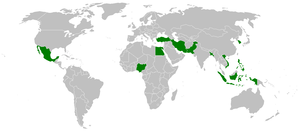
Le groupe des « Onze prochains » est un ensemble de onze pays susceptibles de compter, avec la Triade et les BRICS, parmi les plus importantes économies du monde dans le courant du XXIᵉ siècle. Cette liste a été établie le 12 décembre 2005 par la banque d'investissement américaine Goldman Sachs, en la personne de l'économiste Jim O'Neill sur la base de critères multiples comme la stabilité macroéconomique, la maturité politique, l'ouverture commerciale, les politiques d'investissement et la qualité du système éducatif. Les onze pays réalisent 7 % du PIB mondial en 2009, les BRICS 16 %, la Triade 61 %.